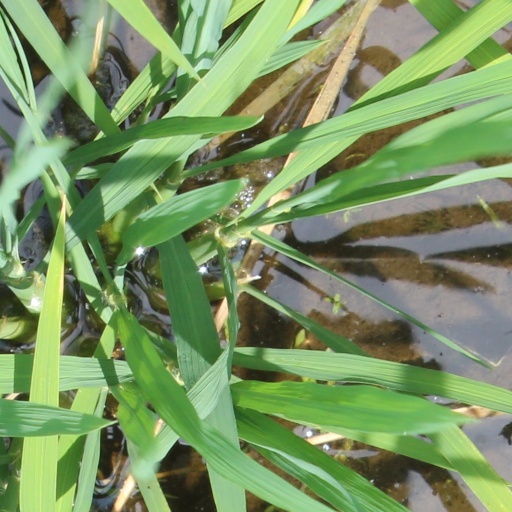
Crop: rice